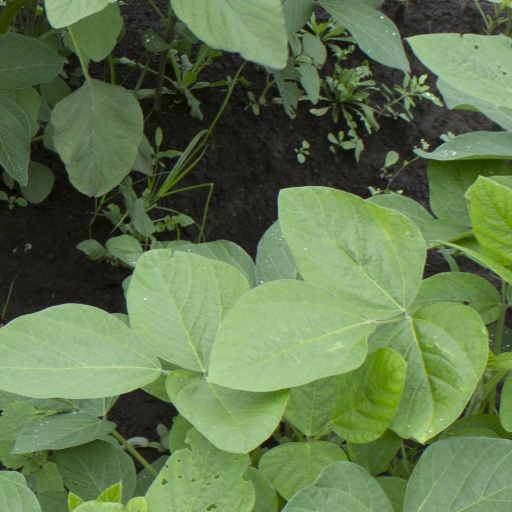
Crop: soybean